Lennart Nylander

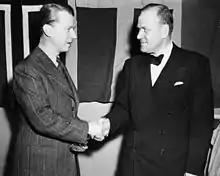
Nylander (right) with the CEO of SAS, Per Norlin, in New York City in 1946.

Karl Lennart Hjalmar Nylander (4 September 1901 – 15 July 1966) was a Swedish diplomat.